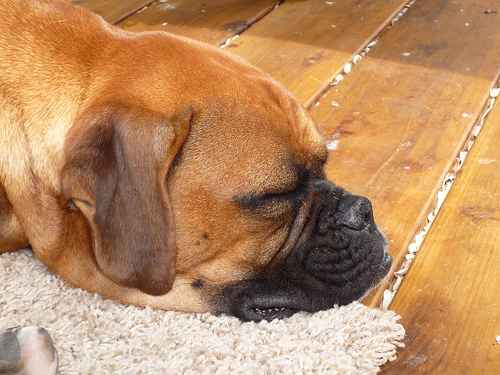
Animal: dog
Breed: boxer